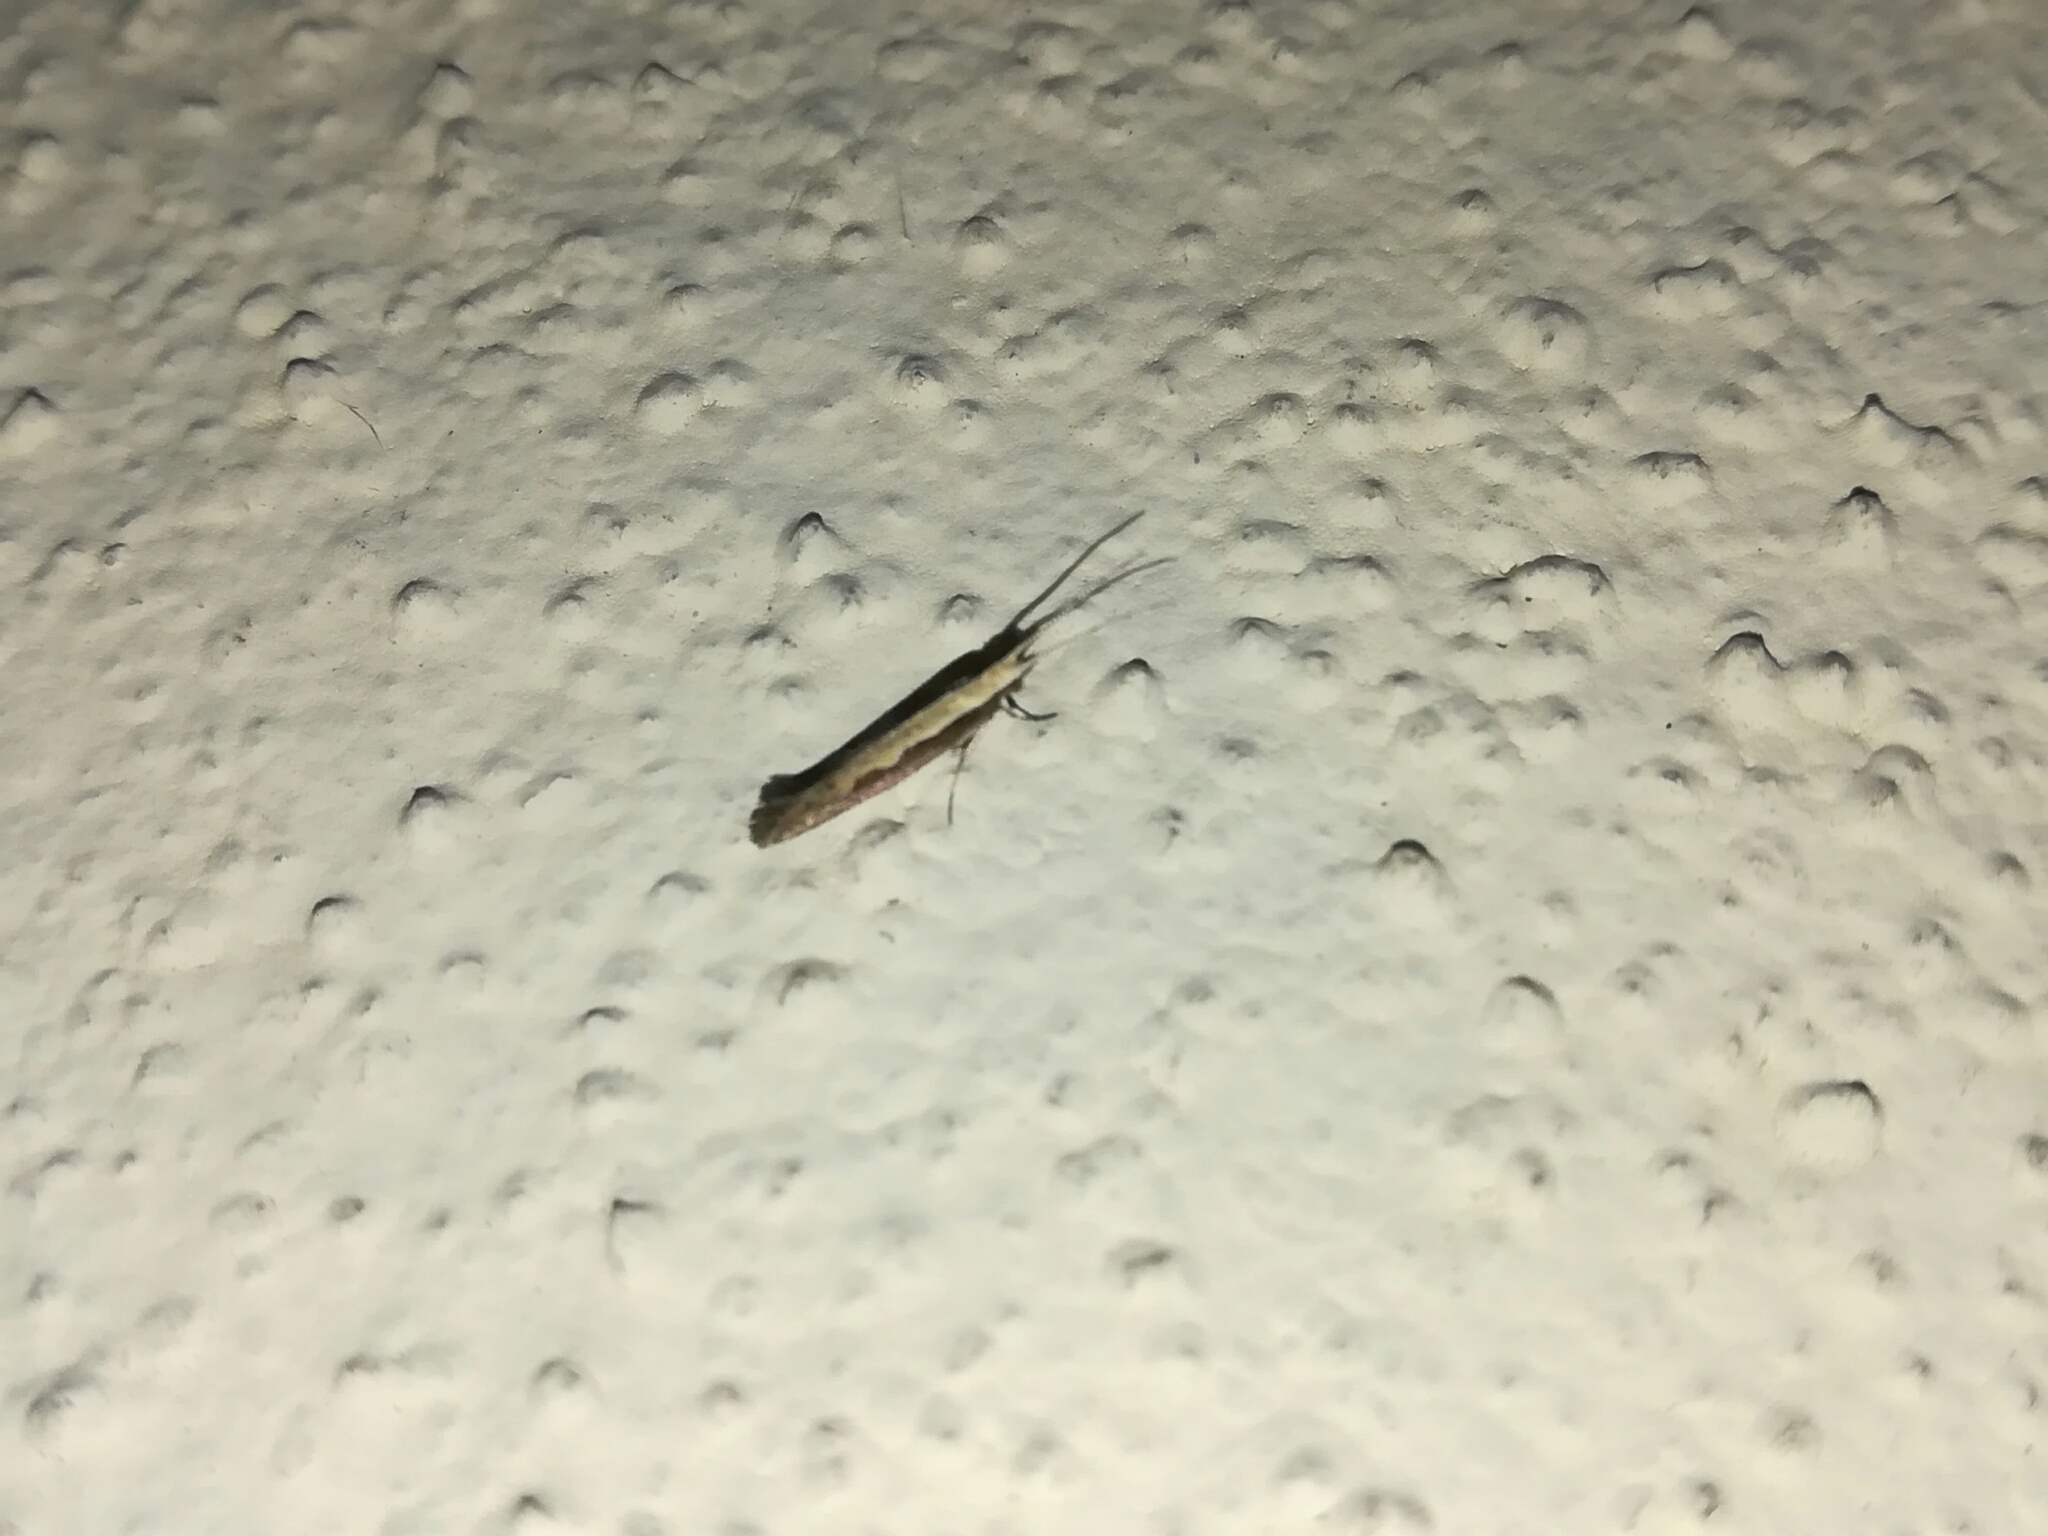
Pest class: diamondback_moth